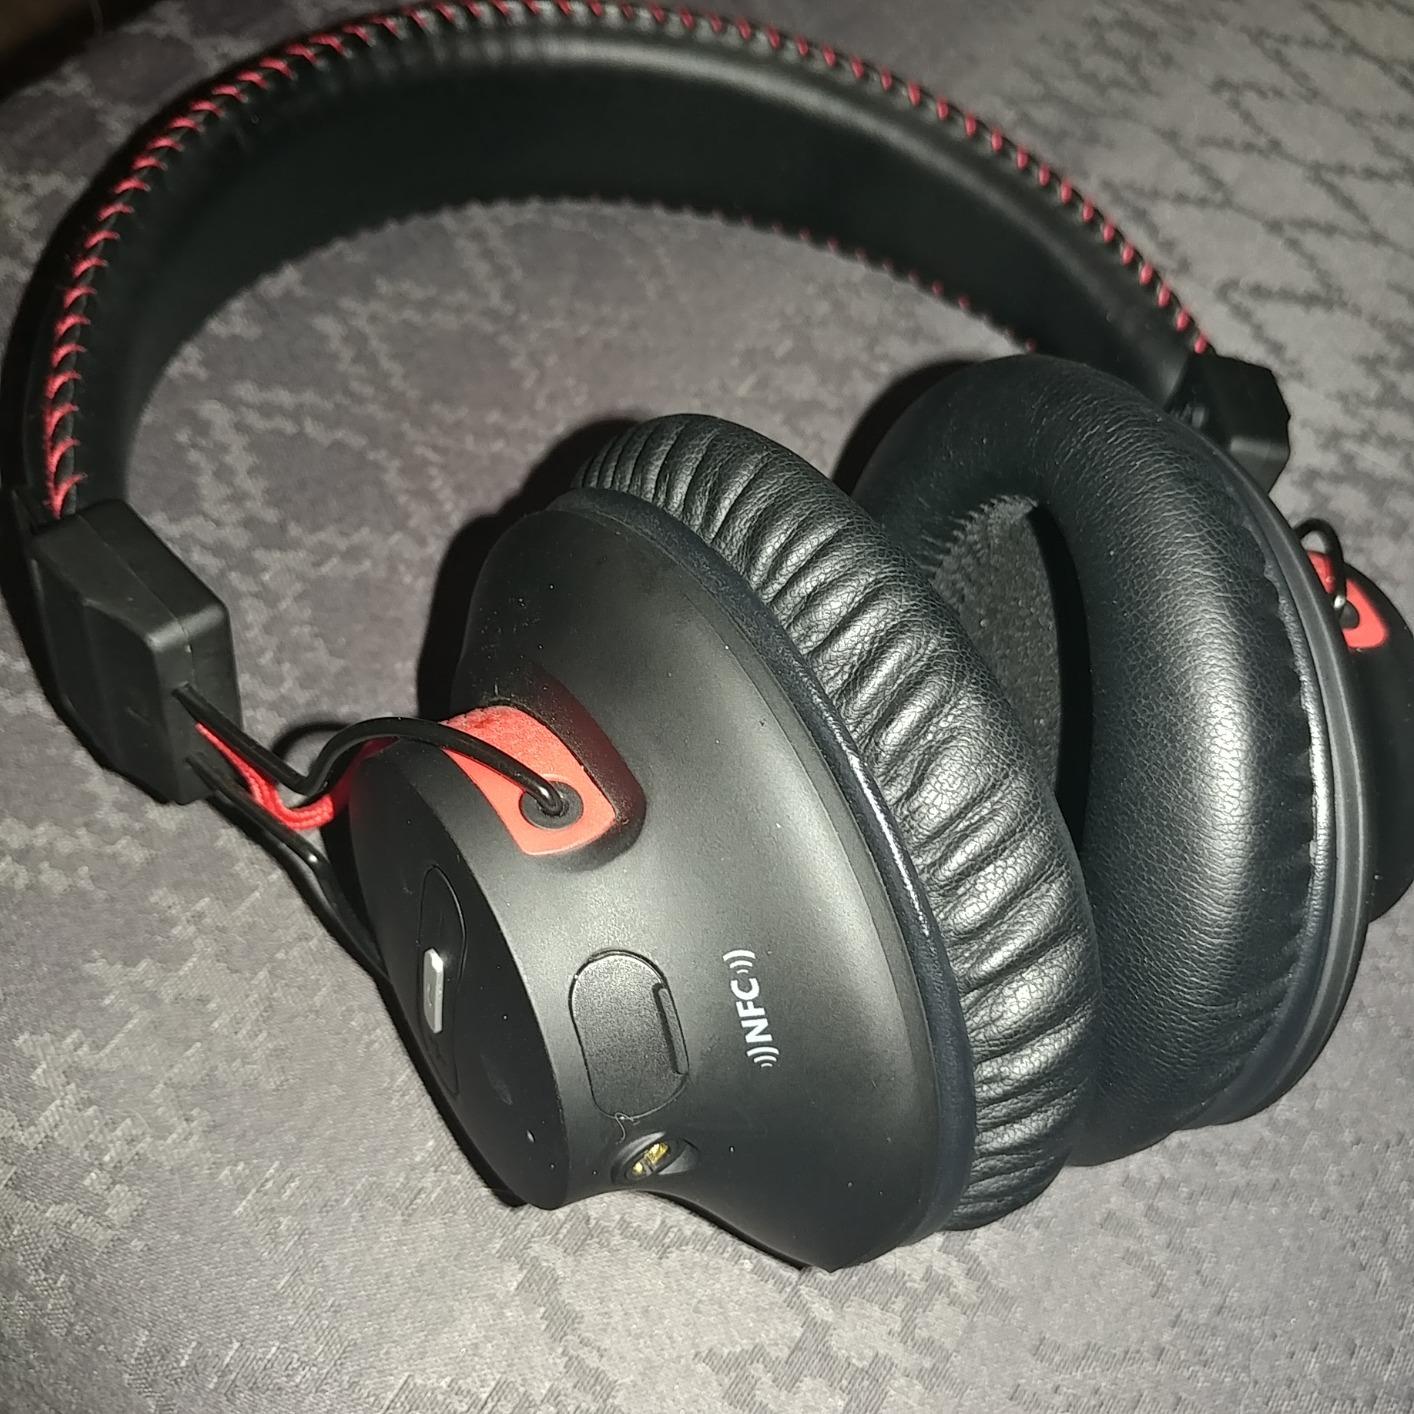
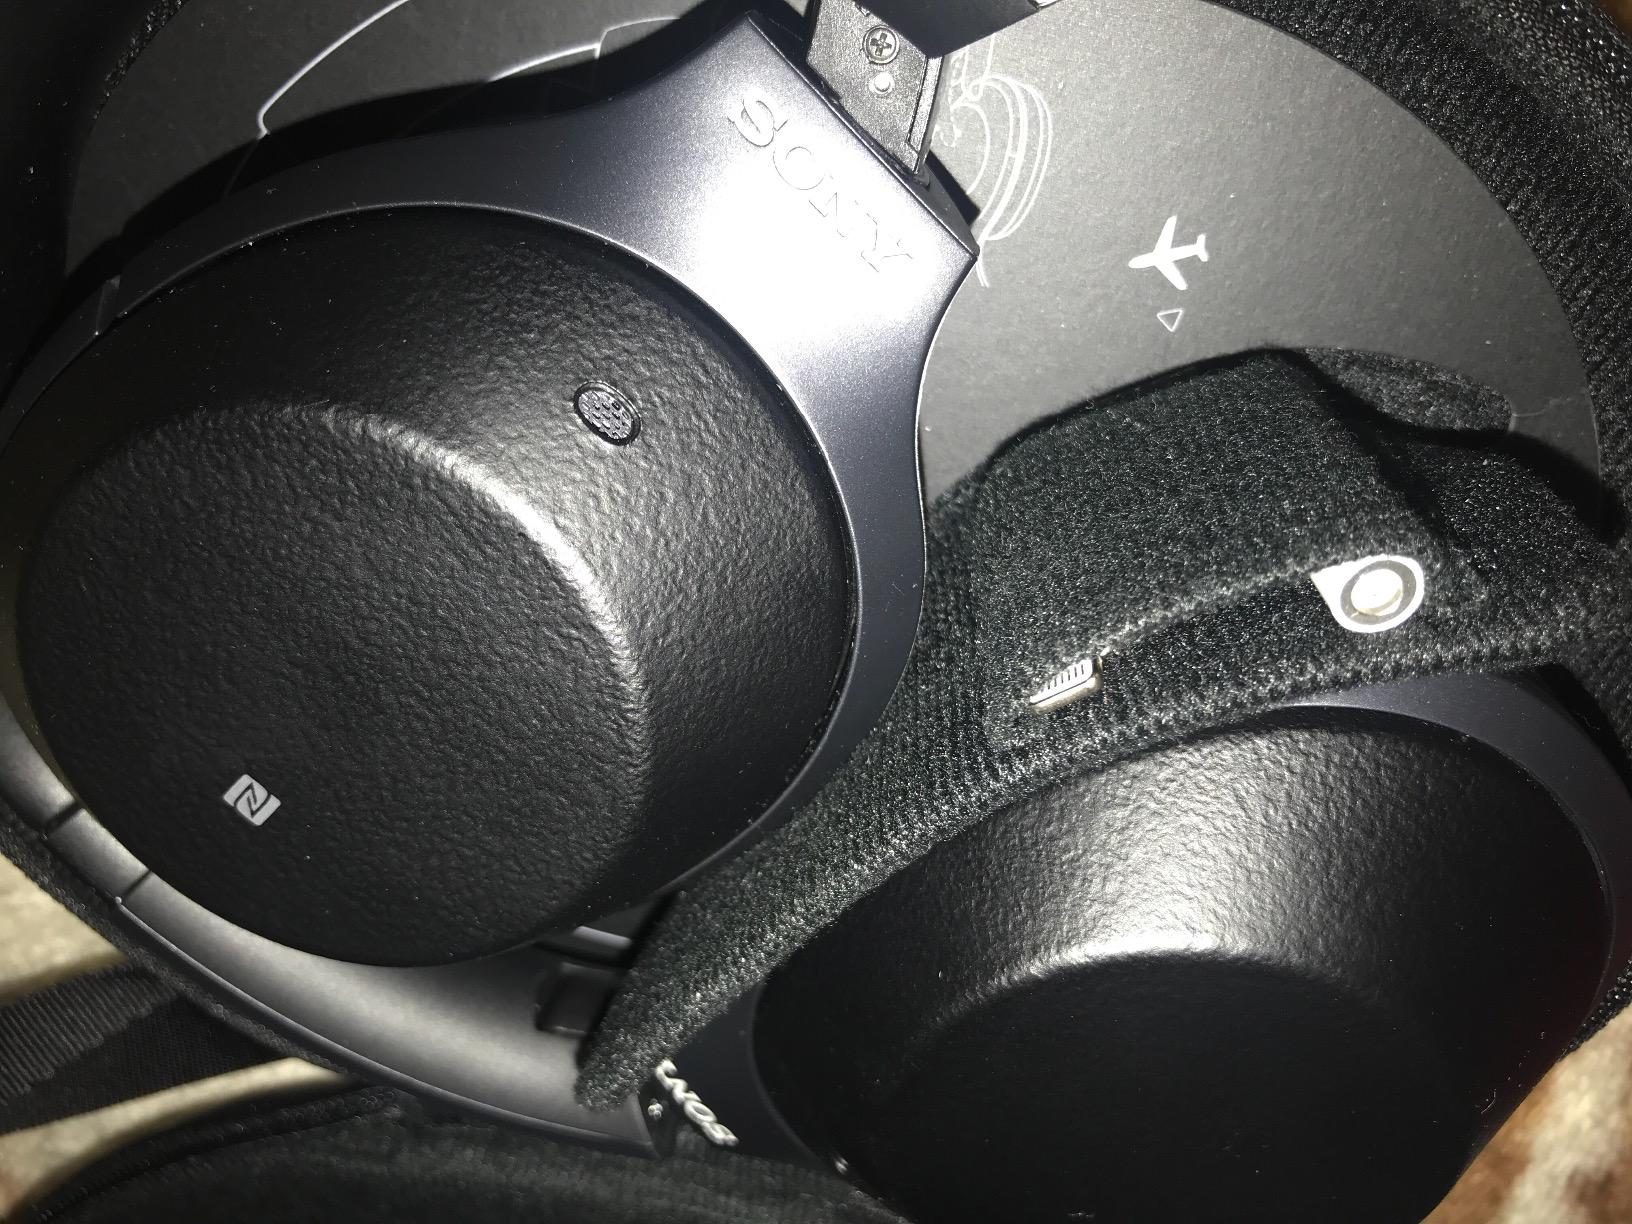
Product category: headphones
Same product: no